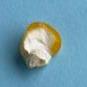
Maize quality: Bad